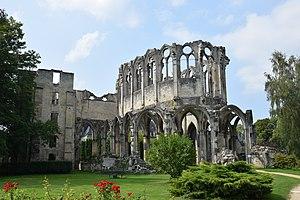
Cet article recense les monastères : abbayes, prieurés et couvents des trois départements de l'Aisne, de l'Oise et de la Somme, diocèses d'Amiens, Beauvais et Soissons qui ont existé ou qui sont toujours en activité.